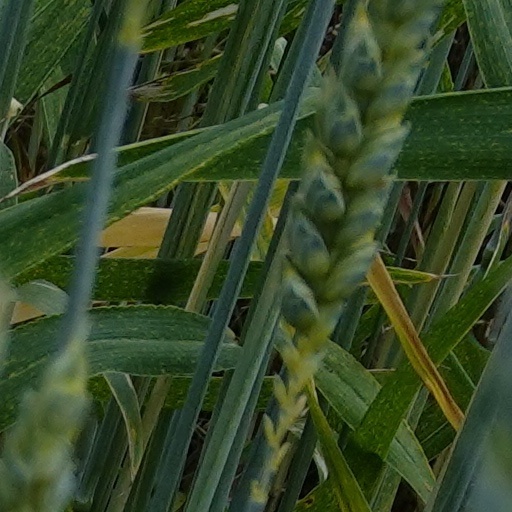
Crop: wheat